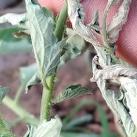
Crop: Tomato
Condition: bacterial-floundering-d